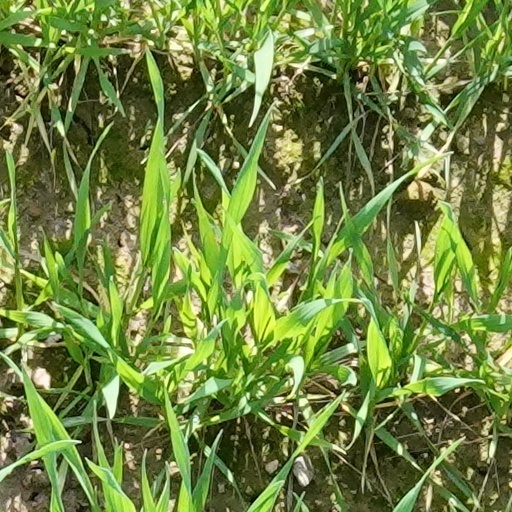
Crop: wheat